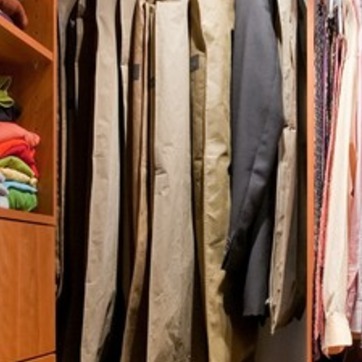
Material: fabric